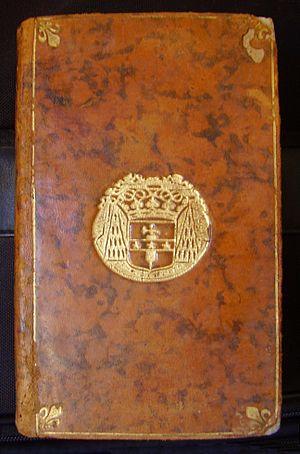
Reliure d'un ouvrage donné comme prix au collège des Quatre-Nations (Paris)
Le collège des Quatre-Nations est un ancien collège de l'Université de Paris situé quai de Conti et abritant aujourd'hui le siège de l'Institut de France.